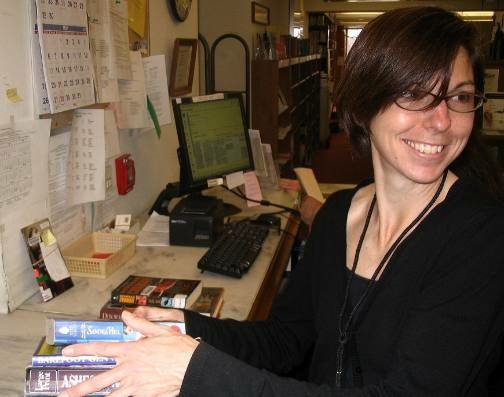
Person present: Yes